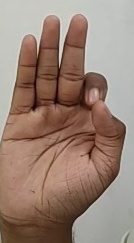
ASL sign: F